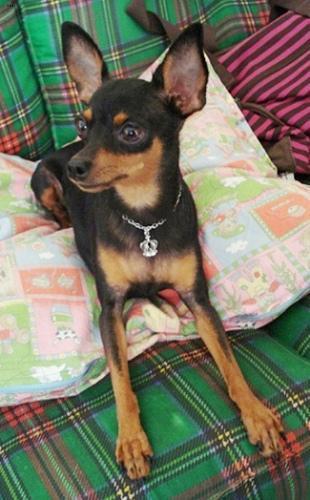
miniature pinscher